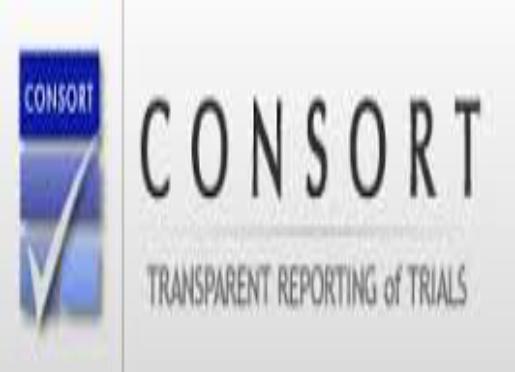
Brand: Consort
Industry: Electronic